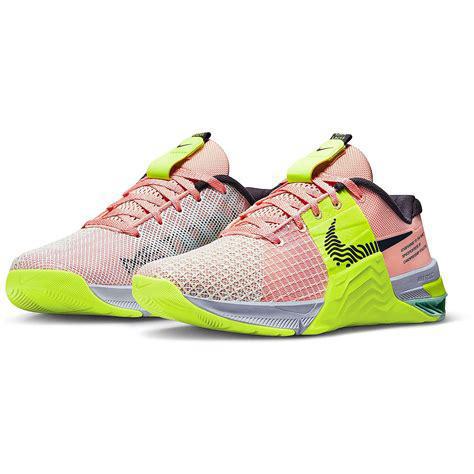
Brand: Nike
Model: Metcon 8